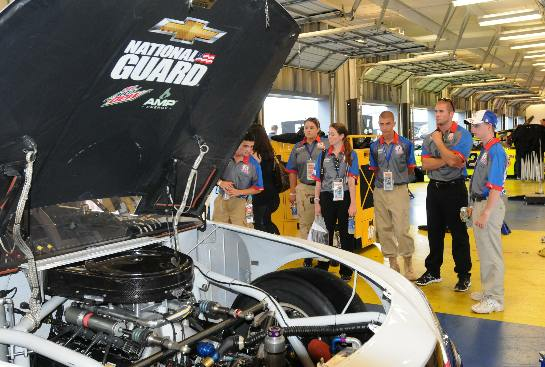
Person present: Yes